Branko Ružić (politician)

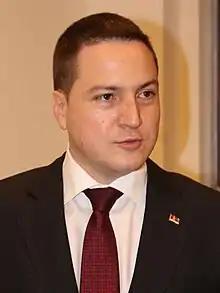
Ružić in 2018

Branko Ružić (born 14 December 1975) is a Serbian politician who served as the minister of education from 2020 to 2023. A member of the Socialist Party of Serbia (SPS), he previously served as minister without portfolio in charge of European Integration from 2013 to 2014, as minister of public administration and local self-government from 2017 to 2020, and as first deputy prime minister of Serbia from 2020 to 2022.